2006 Sukma Games

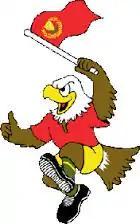
Eagle, The official mascot of the games.

The logo of the 2006 Sukma Games is an image of a human in movement which represents the activeness and fitness of the athletes participating at the games. The colour Yellow and green represents the games host state, Kedah, the colour red represents the fighting spirit of the athletes and colour blue represents the greatness and sincerity of the athletes.